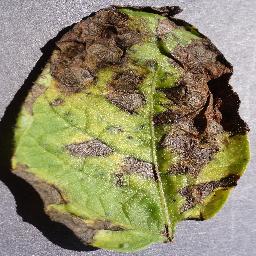
Etiqueta: Tizon_Temprano